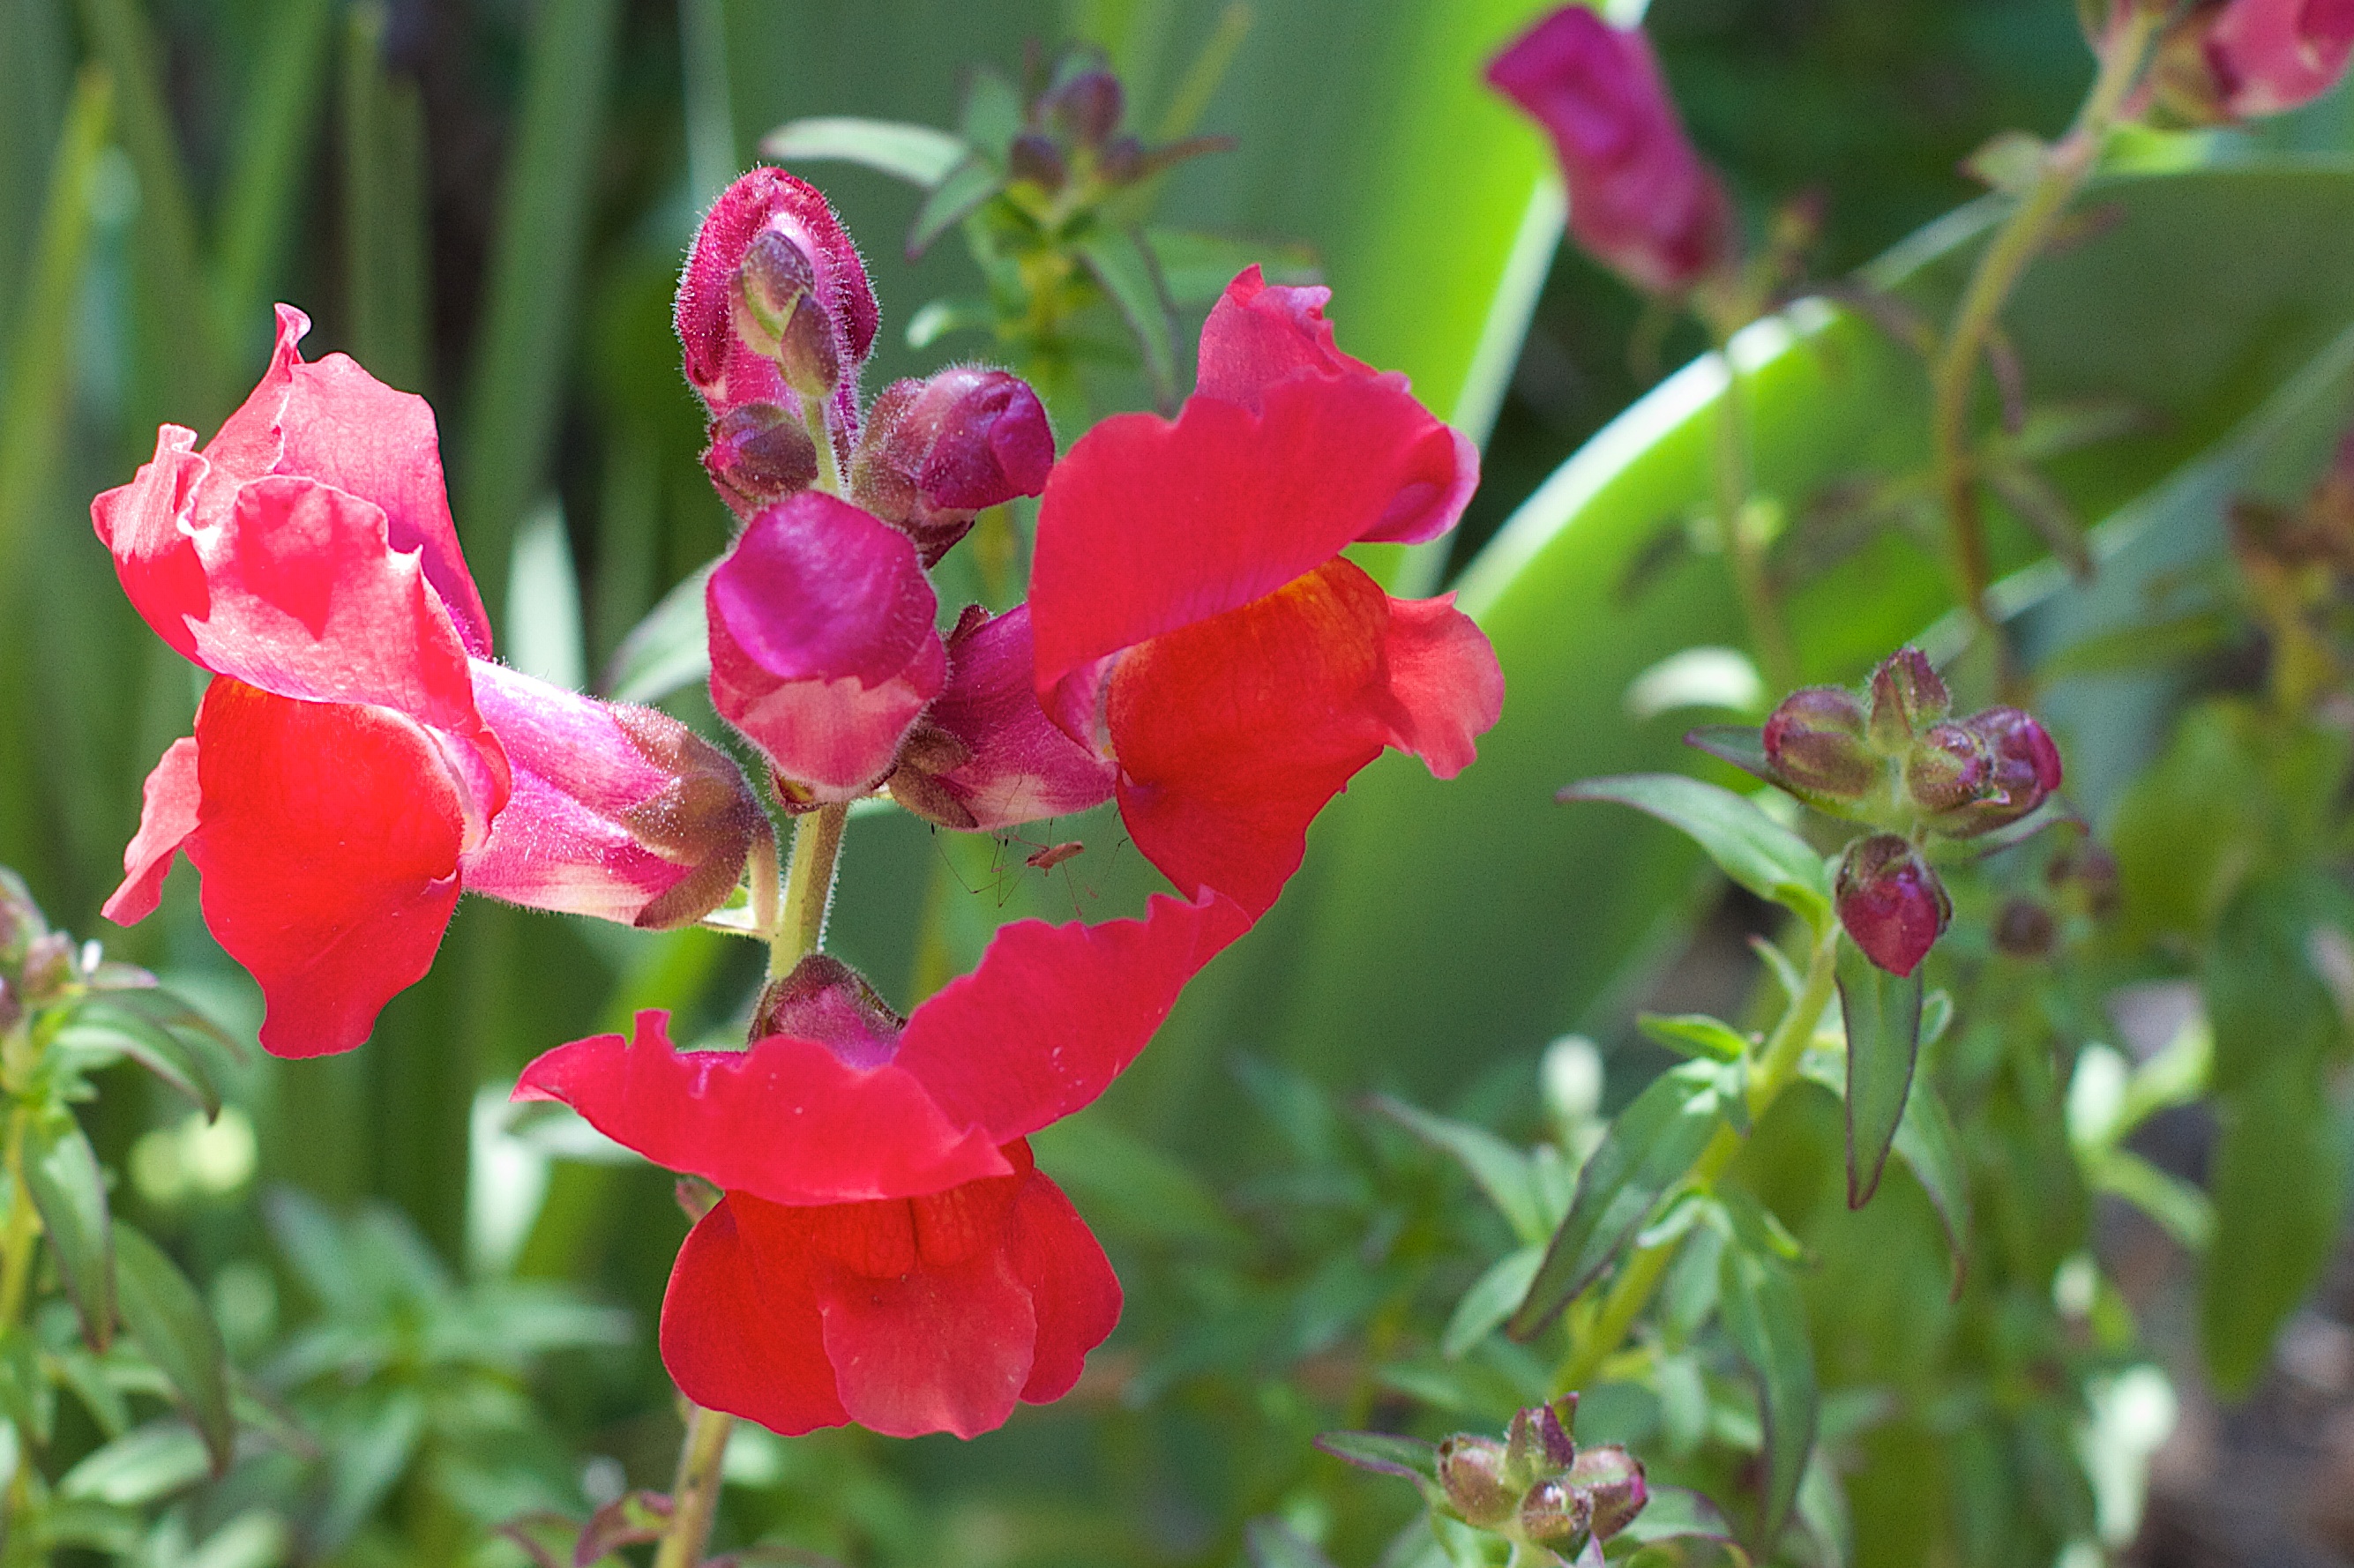
blossom, plant, flower, petal, herb, botany, flora, wildflower, shrub, 2015365, snapdragon, macro photography, flowering plant, annual plant, land plant, everlasting sweet pea